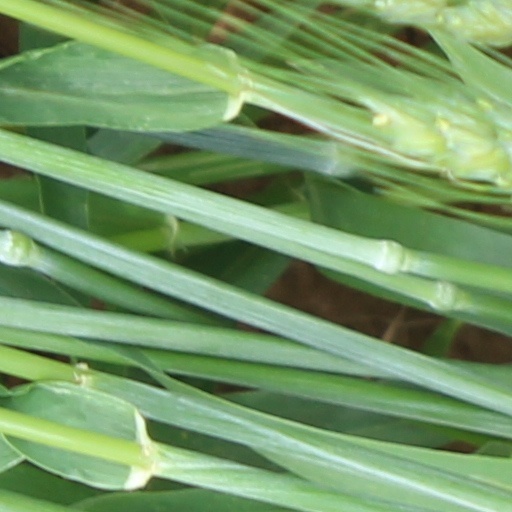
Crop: wheat